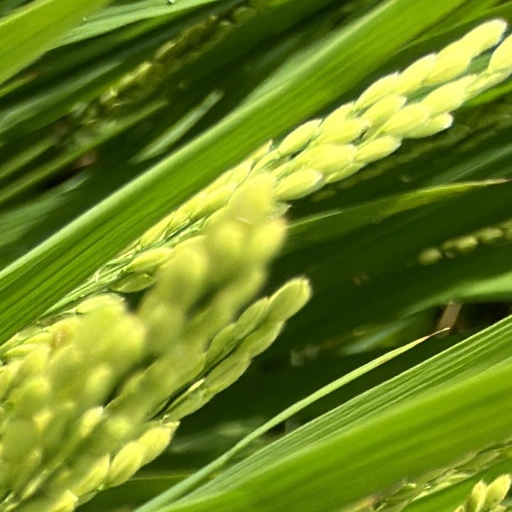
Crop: rice